Mr. Midshipman Hornblower

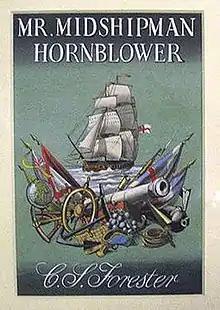
First edition cover

Mr. Midshipman Hornblower is a 1950 Horatio Hornblower novel written by C. S. Forester. Although it may be considered as the first episode in the Hornblower saga, it was written as a prequel; the first Hornblower novel, "The Happy Return" ("Beat to Quarters" in the U.S.), was published in 1937.